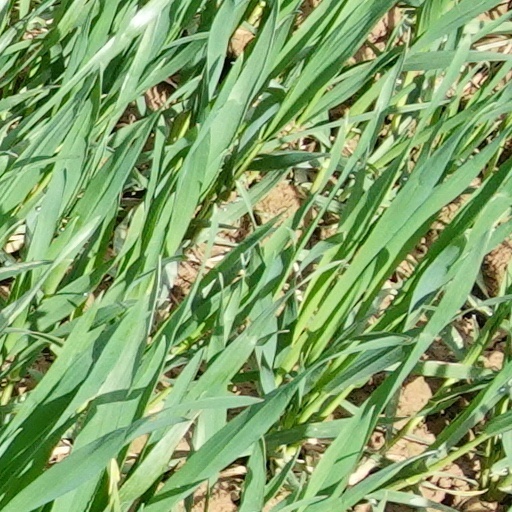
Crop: wheat